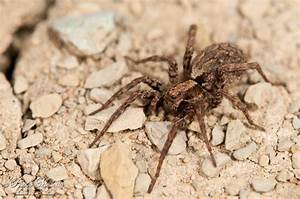
Label: ragno